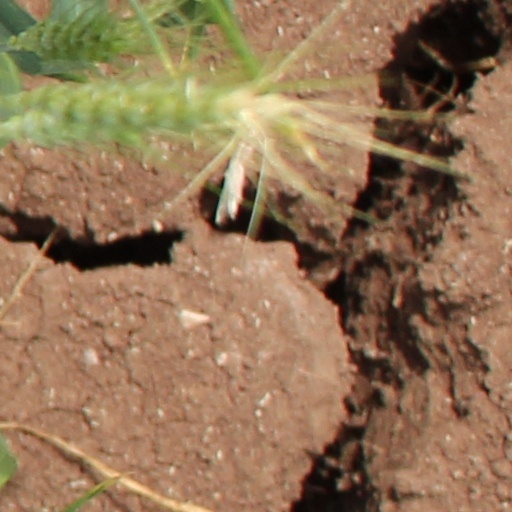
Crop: wheat